Demetris Christofias

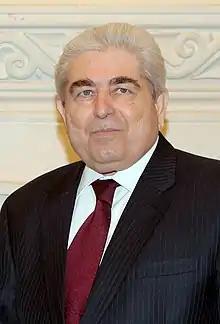
Christofias in 2011

Demetris Christofias (29 August 1946 – 21 June 2019) was a Cypriot politician, who served President of Cyprus from 2008 to 2013. He was previously President of the House of Representatives from 2001 to 2008 and General Secretary of the Progressive Party of Working People from 1988 to 2009.